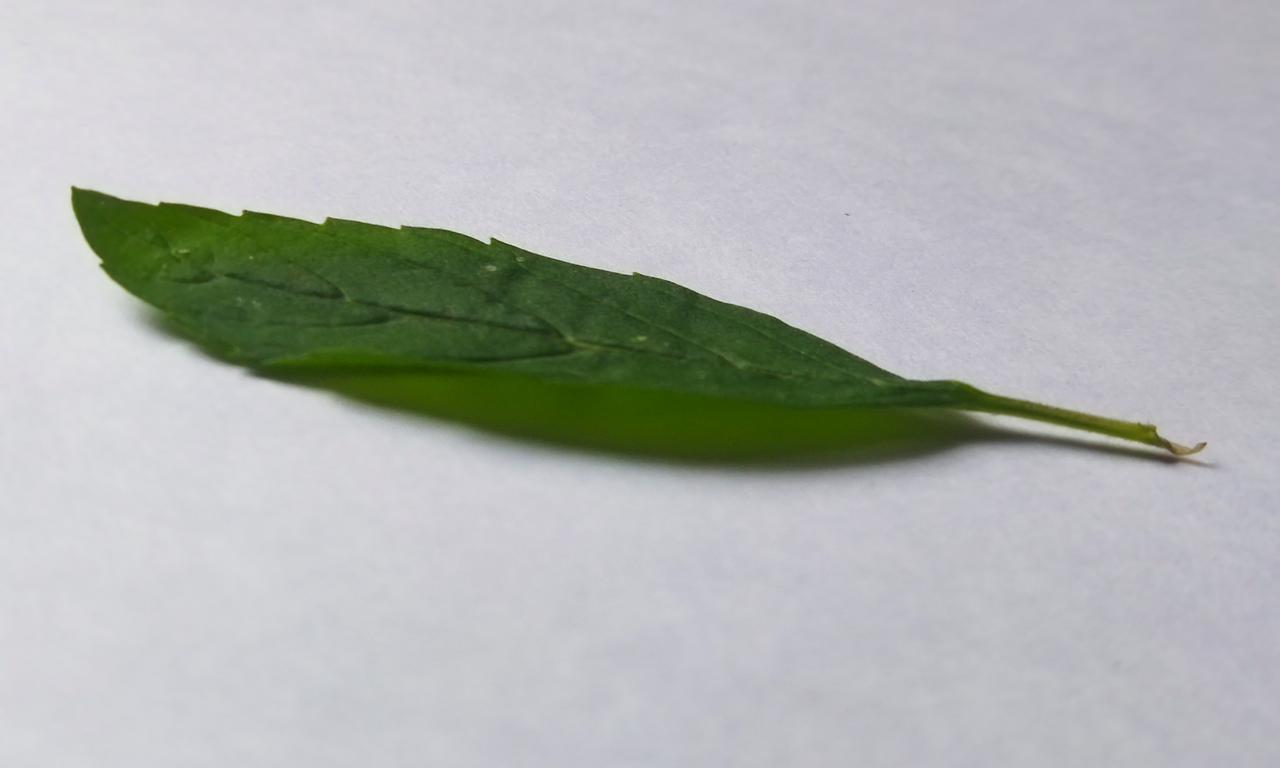
Label: Fresh